Letheringsett Watermill

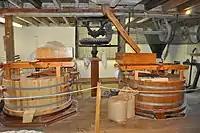
The two stones

The present mill was built in 1802, and is constructed of Norfolk red brick with a Norfolk black pantiled roof which over sail the walls at the eaves. This large watermill is constructed over four storeys and has three apexes on the gable ends. On the gable end there are bricked window fenestrations. The waterwheel was built with a dual irrigation system and was designed to run as breastshot but could be changed to undershot if water levels fell in times of dry weather. To increase the flow of water to the mill, sometime in the 19th century the height of the mill pond dam was increased by . However this work proved troublesome as some of the fields in the vicinity would flood in severe weather antagonizing the local farmers who owned these fields